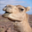
Label: camel